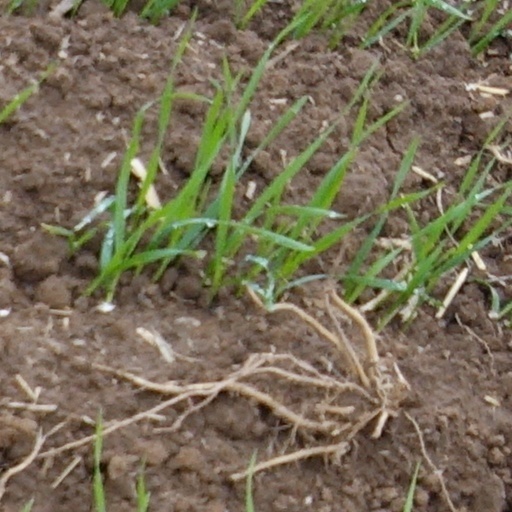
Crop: wheat